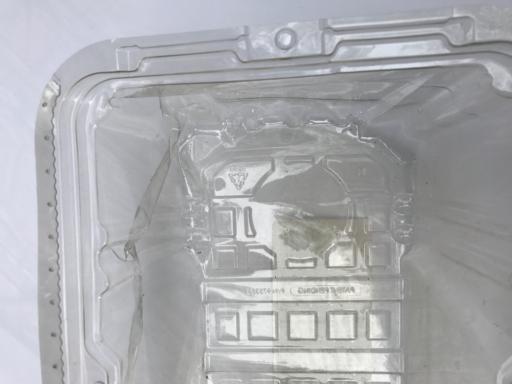
Waste category: plastic